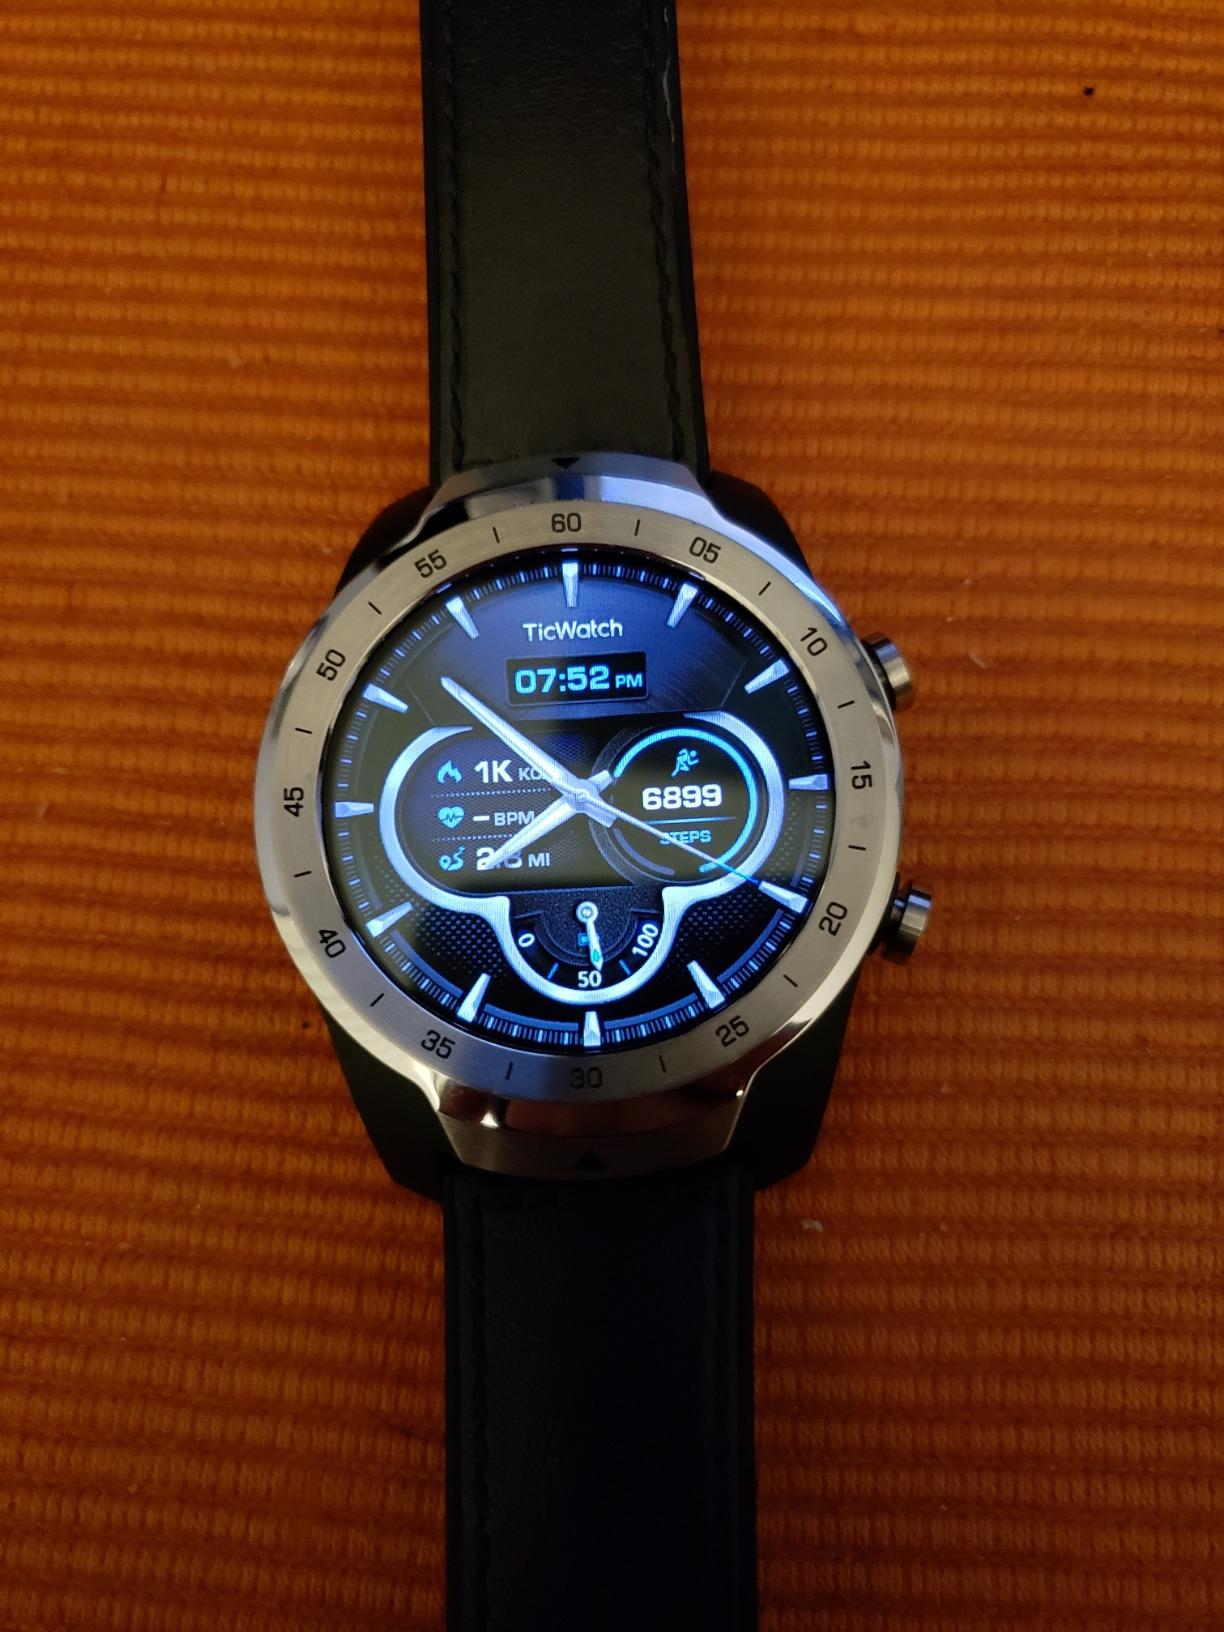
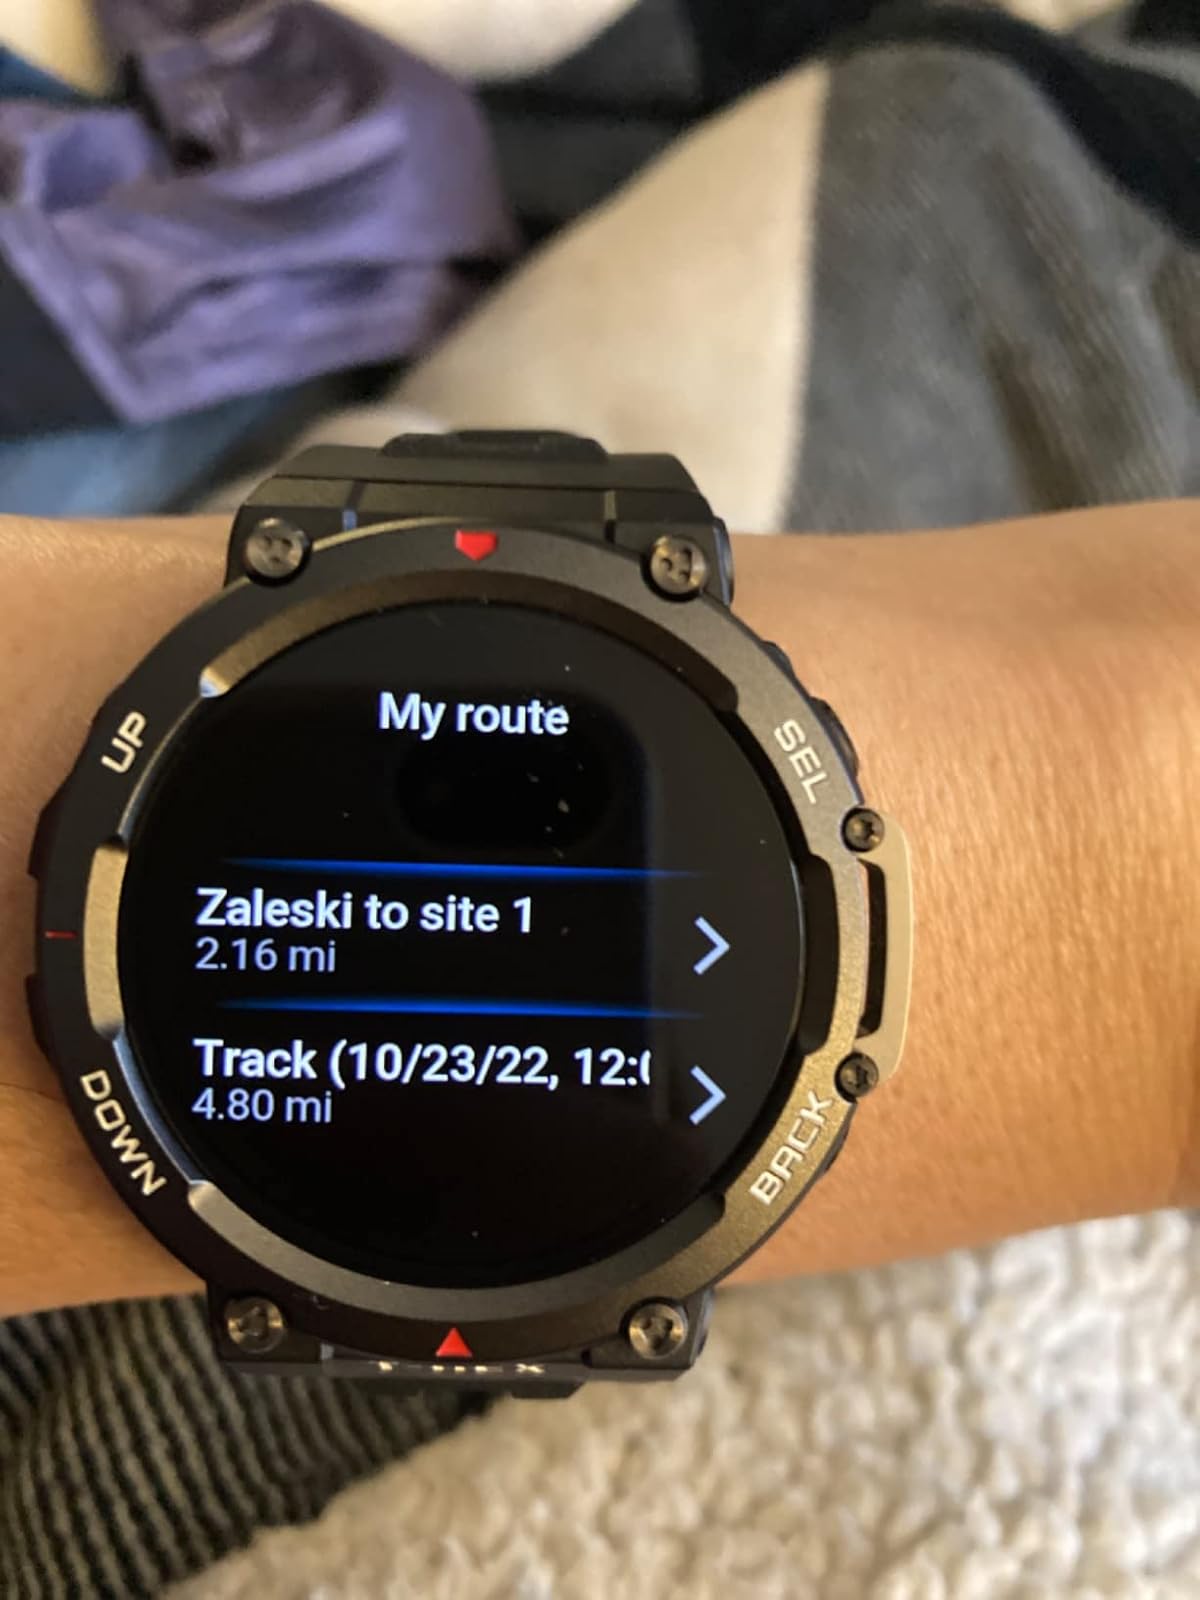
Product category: smartwatch
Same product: no